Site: brandenburg
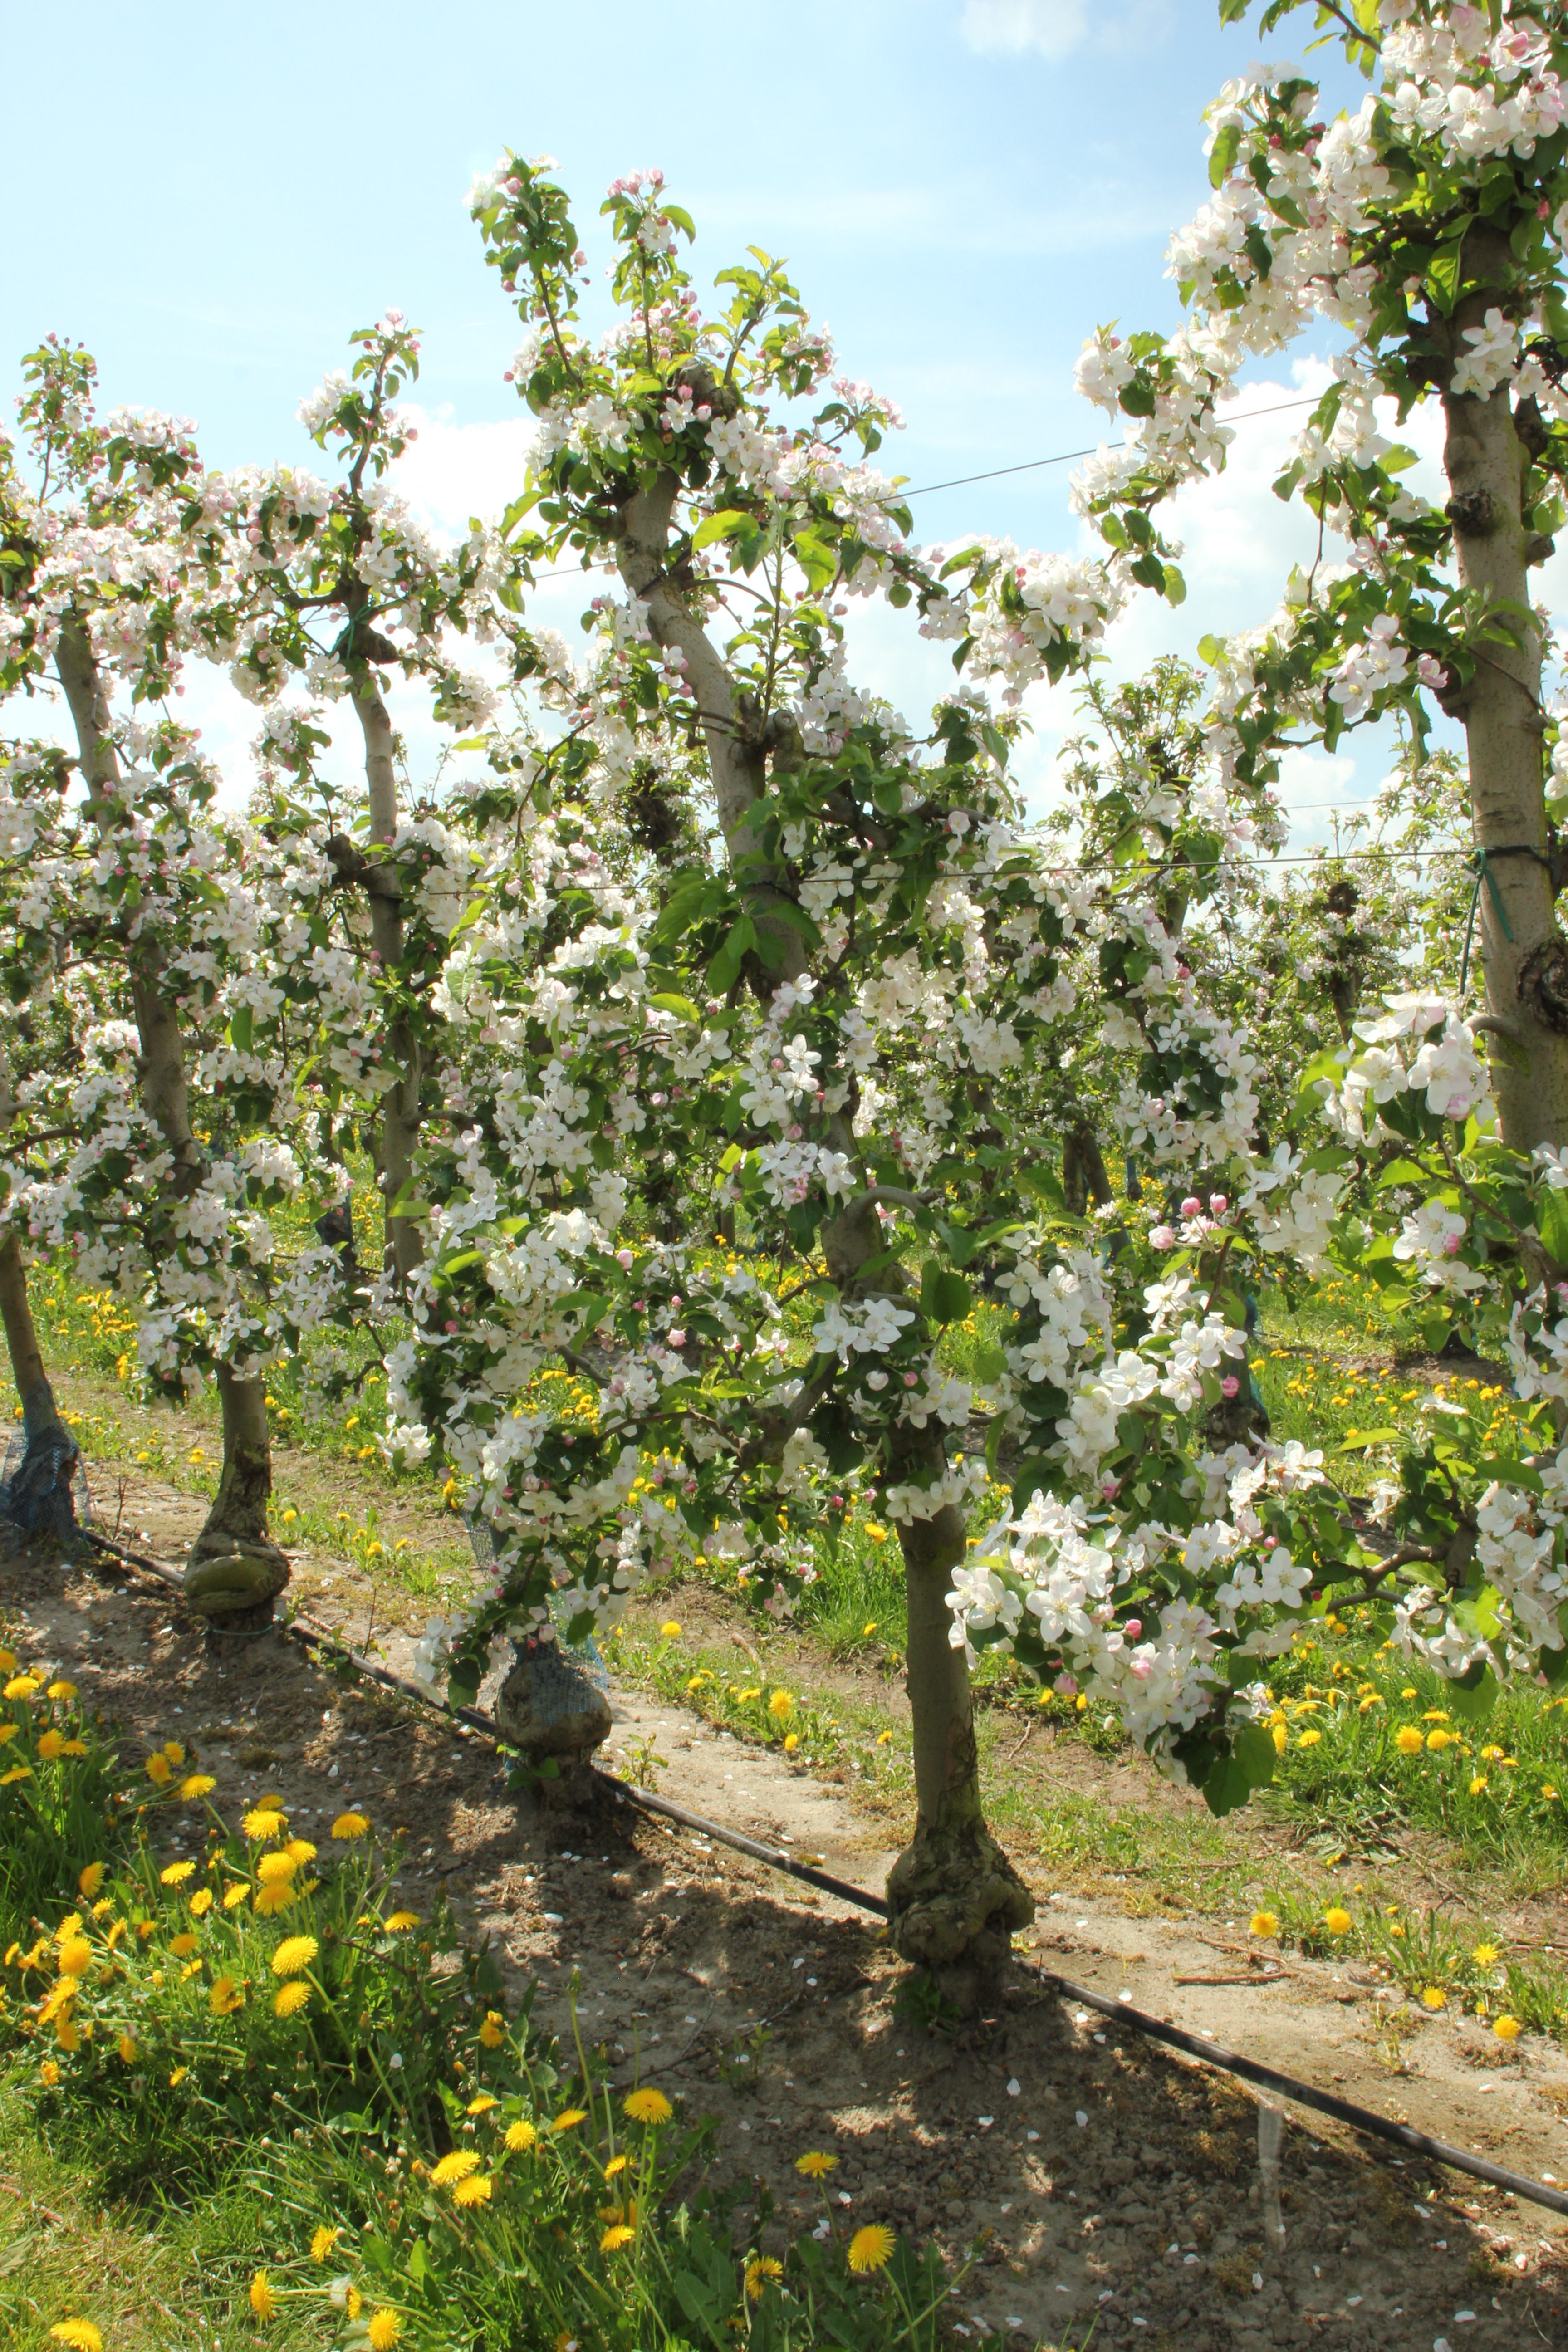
Growth stage (BBCH 65): Flowering